Bert Hyde

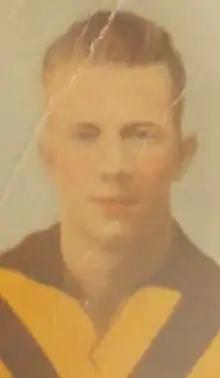
Hyde's football card

Albert Victor Hyde (3 June 1907 – 23 October 1989) was an Australian rules footballer who played with Hawthorn in the VFL.